Grade (climbing)

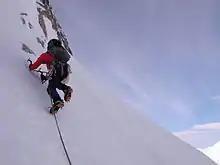
The iconic "Moonflower Buttress", Mount Hunter Alaska, which is graded 5.8 (American YDS), WI-6 (ice), M7 (mixed), A2 (Alaska)

Mixed climbing in Scotland is known as "Scottish Winter climbing" and uses a dual-grading system – similar to the British E-grade – with a Roman numeral denoting the "overall" difficulty (e.g. technical challenge, length, and the level of boldness/physicality/stamina required). A second Arabic number grades the technical difficulty of the hardest move on the route. A climb graded (VI, 6) means the difficulty of the hardest move is standard for the overall grade, whereas a climb graded (VI, 8) denotes the hardest move is above the overall grade.